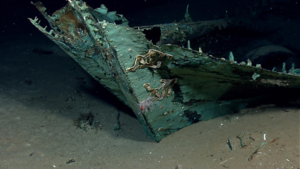
Le doublage en cuivre d'une coque de navire est une méthode d'antifouling consistant en l'apposition de plaques de cuivre à l'extérieur des œuvres vives.